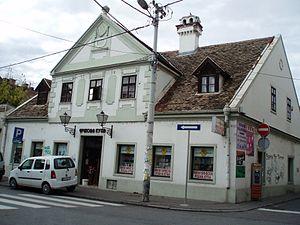
Cet article recense les monuments culturels du district de la Ville de Belgrade en Serbie.
La rue Bežanijska est située à Belgrade, la capitale de la Serbie, dans la municipalité de Zemun et dans le quartier de Donji Grad.
La maison d'Ičko est située à Belgrade, la capitale de la Serbie, dans la municipalité urbaine de Zemun. En raison de sa valeur architecturale, cette maison, construite en 1793, figure sur la liste des monuments culturels de grande importance de la République de Serbie et sur la liste des biens culturels de la Ville de Belgrade.